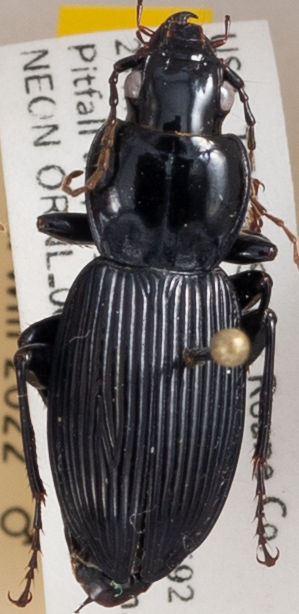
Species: Pterostichus coracinus
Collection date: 2021-09-15
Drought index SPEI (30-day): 1.706
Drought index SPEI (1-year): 0.378
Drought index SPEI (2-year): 1.69